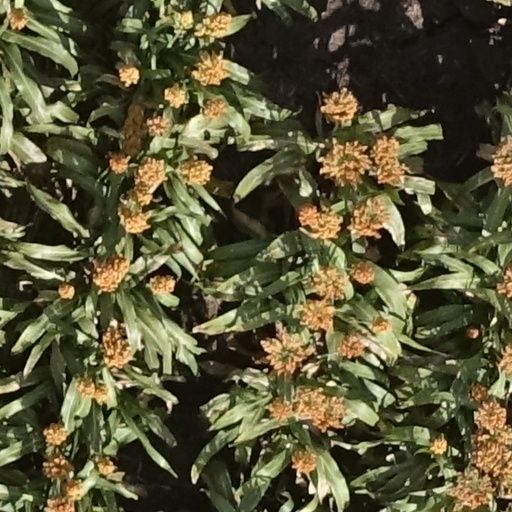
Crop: sorghum